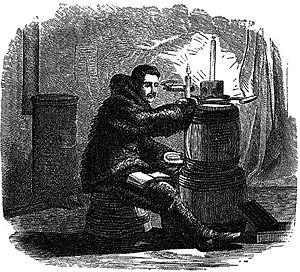
August Sonntag, est un astronome et explorateur allemand.